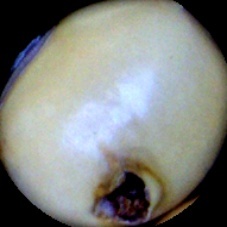
Label: Broken